Musée Hoangho Paiho

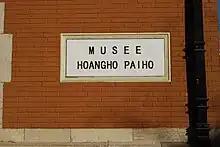

The Musée Hoangho Paiho was a museum of natural history and fossils founded by the French Jesuit Émile Licent (1876–1952) in Tianjin, China, in 1914. Also known as the Beijiang Museum, it is now part of the Tianjin Natural History Museum.